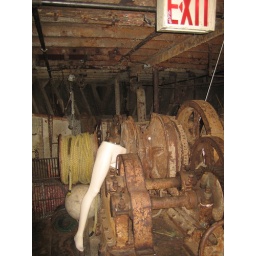
this boat sank, and was under water for 3 years, before making it to pier 63. fucking beautiful.